Guizhou University

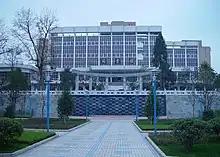
Library on the North Campus of Guizhou University

Guizhou University is a provincial public university located in suburban Guiyang, Guizhou, China. It is affiliated with the Province of Guizhou and is co-funded by the Guizhou Provincial People's Government and the Ministry of Education. The university is part of Project 211 and the Double First-Class Construction.